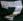
Number: 7